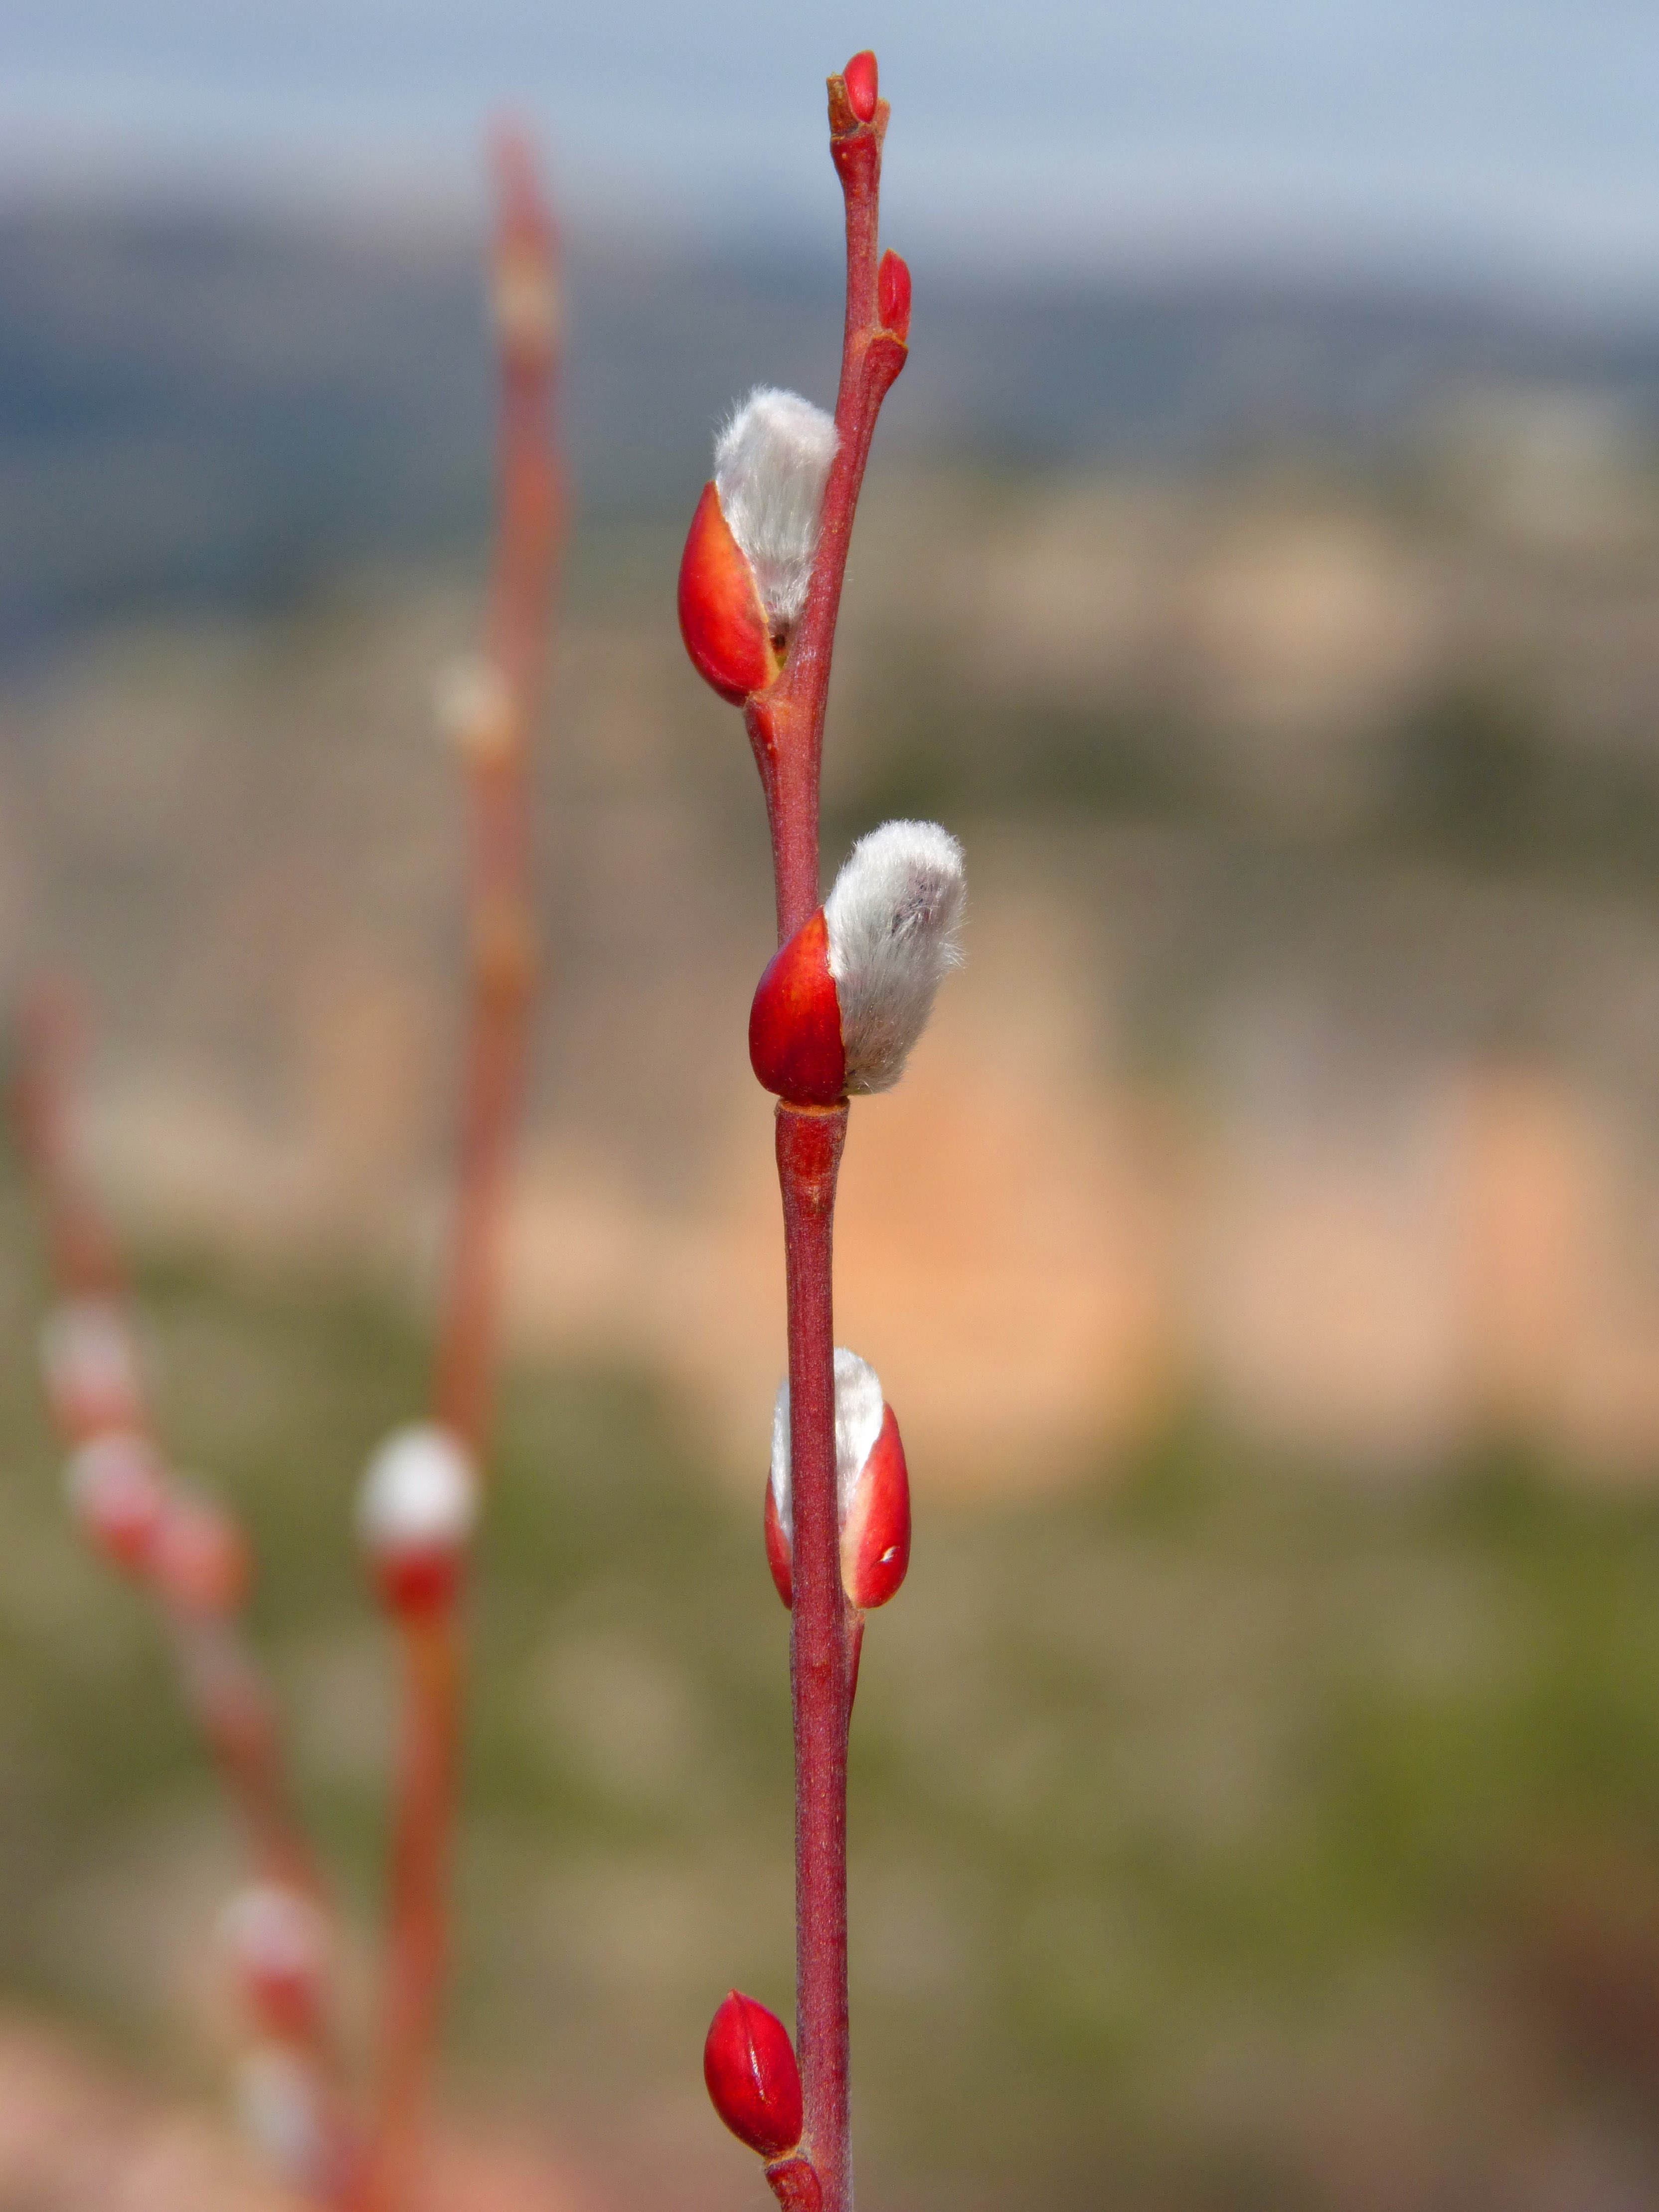
nature, branch, blossom, plant, leaf, flower, spring, red, produce, flora, sprout, close up, shrub, bud, outbreak, macro photography, flowering plant, florir, plant stem, land plant